Tibbetts Brook

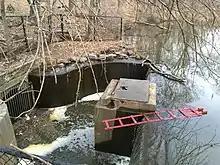
The lake flows south into a drain pipe to the Broadway sewer

Between the late 1890s and the early 1910s, around the time the original course of Spuyten Duyvil Creek was filled in and replaced by the Harlem River Ship Canal, the double-arched Broadway sewer was constructed, as was the tunnel at the south end of Van Cortlandt Lake to funnel water from the brook into the sewer. The marshlands created by the brook and lake had drawn the ire of local residents and property owners, who believed them to be "unsightly and unsanitary". Of particular concern was the threat of the wetlands serving as breeding grounds for malaria-borne mosquitoes. The Broadway Outlet Sewer was completed in 1907. In conjunction with the sewer project, from 1903 to 1911 the Parks Department completed a cleaning and improvement project for the Van Cortlandt Lake. This involved removing the original earthen dam and emptying the lake in order to dredge the lake bed to a lower depth. A new dam was installed to reform the lake. The drain pipe between the lake and Broadway sewer was constructed from 1911 to 1912. It was originally envisioned as cast-iron, but built using brick. Around this time, Tibbett Avenue was laid out and opened, while much of the marshland within the park and along the former river course was filled in.